Bruce Jenner's World Class Decathlon

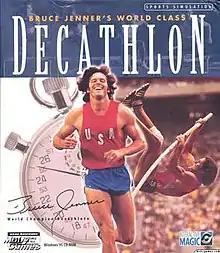

The game received unfavorable reviews. A reviewer for "Next Generation" said, "A decathlon simulation is a novel idea, but this implementation simply isn't exciting enough to do the job." "GameSpot"s Hugo Foster made similar remarks, and added that the simplicity of the gameplay makes the results essentially arbitrary once the player has mastered the rudimentary skills involved, which removes any potential excitement from the multiplayer mode: "You find yourself begging for results, rather than feeling that you've done something to deserve them." However, he praised the included interview and commentaries from Jenner.